Hive frame

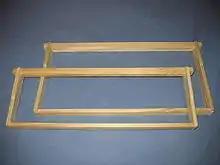
Empty Langstroth hive frames with thick top bars

A Langstroth hive – stackable boxes opened from the top – is usually made to hold eight or ten frames per box, spaced about center to center. The frames are made of wood or plastic.